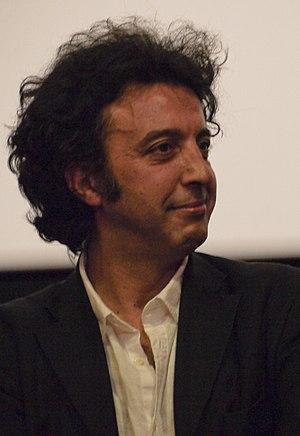
Ismaël Ferroukhi est un réalisateur, scénariste et dialoguiste français d'origine marocaine.